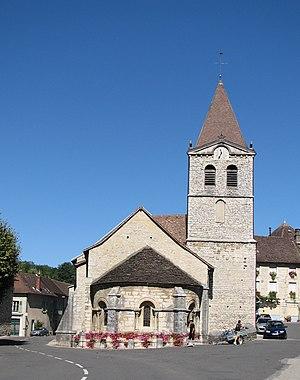
Église de Lhuis (Ain, France)
L'église de l'Assomption est une église située à Lhuis, en France.
Cet article recense les monuments historiques de l'Ain, en France.
Lhuis est une commune française, située dans le département Ain en région Auvergne-Rhône-Alpes. Elle est chef-lieu de canton de l'Ain. Ses habitants s'appellent les Lhuisards.